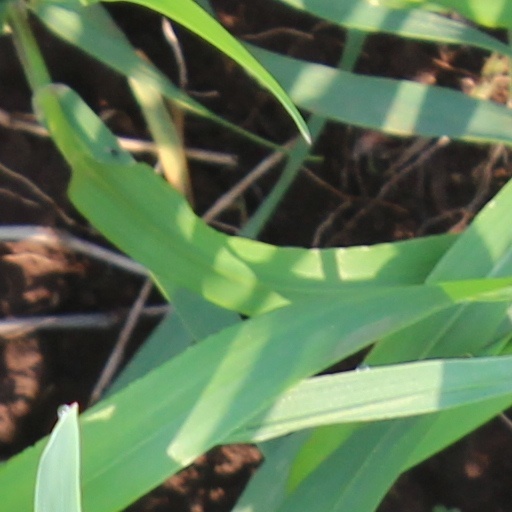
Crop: wheat